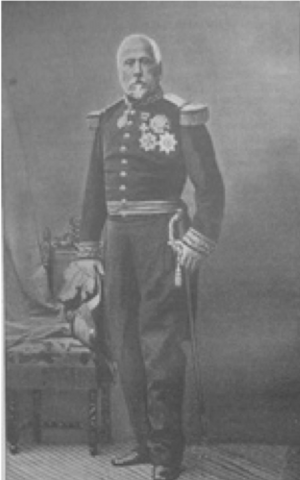
Le général Léon Valérien de Nouë (1805-1885)
Le château de la Hallière est situé sur la commune de Digny, dans le département français d'Eure-et-Loir. Il jouxte le manoir du Romphaye dont il a partagé l'histoire. Si celui-ci a gardé son aspect d'origine, le manoir de la Hallière a fait place à un château dans le goût du XVIIIᵉ siècle, avec des remaniements sous la Restauration.